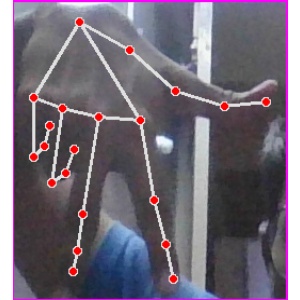
अक्षर: ग